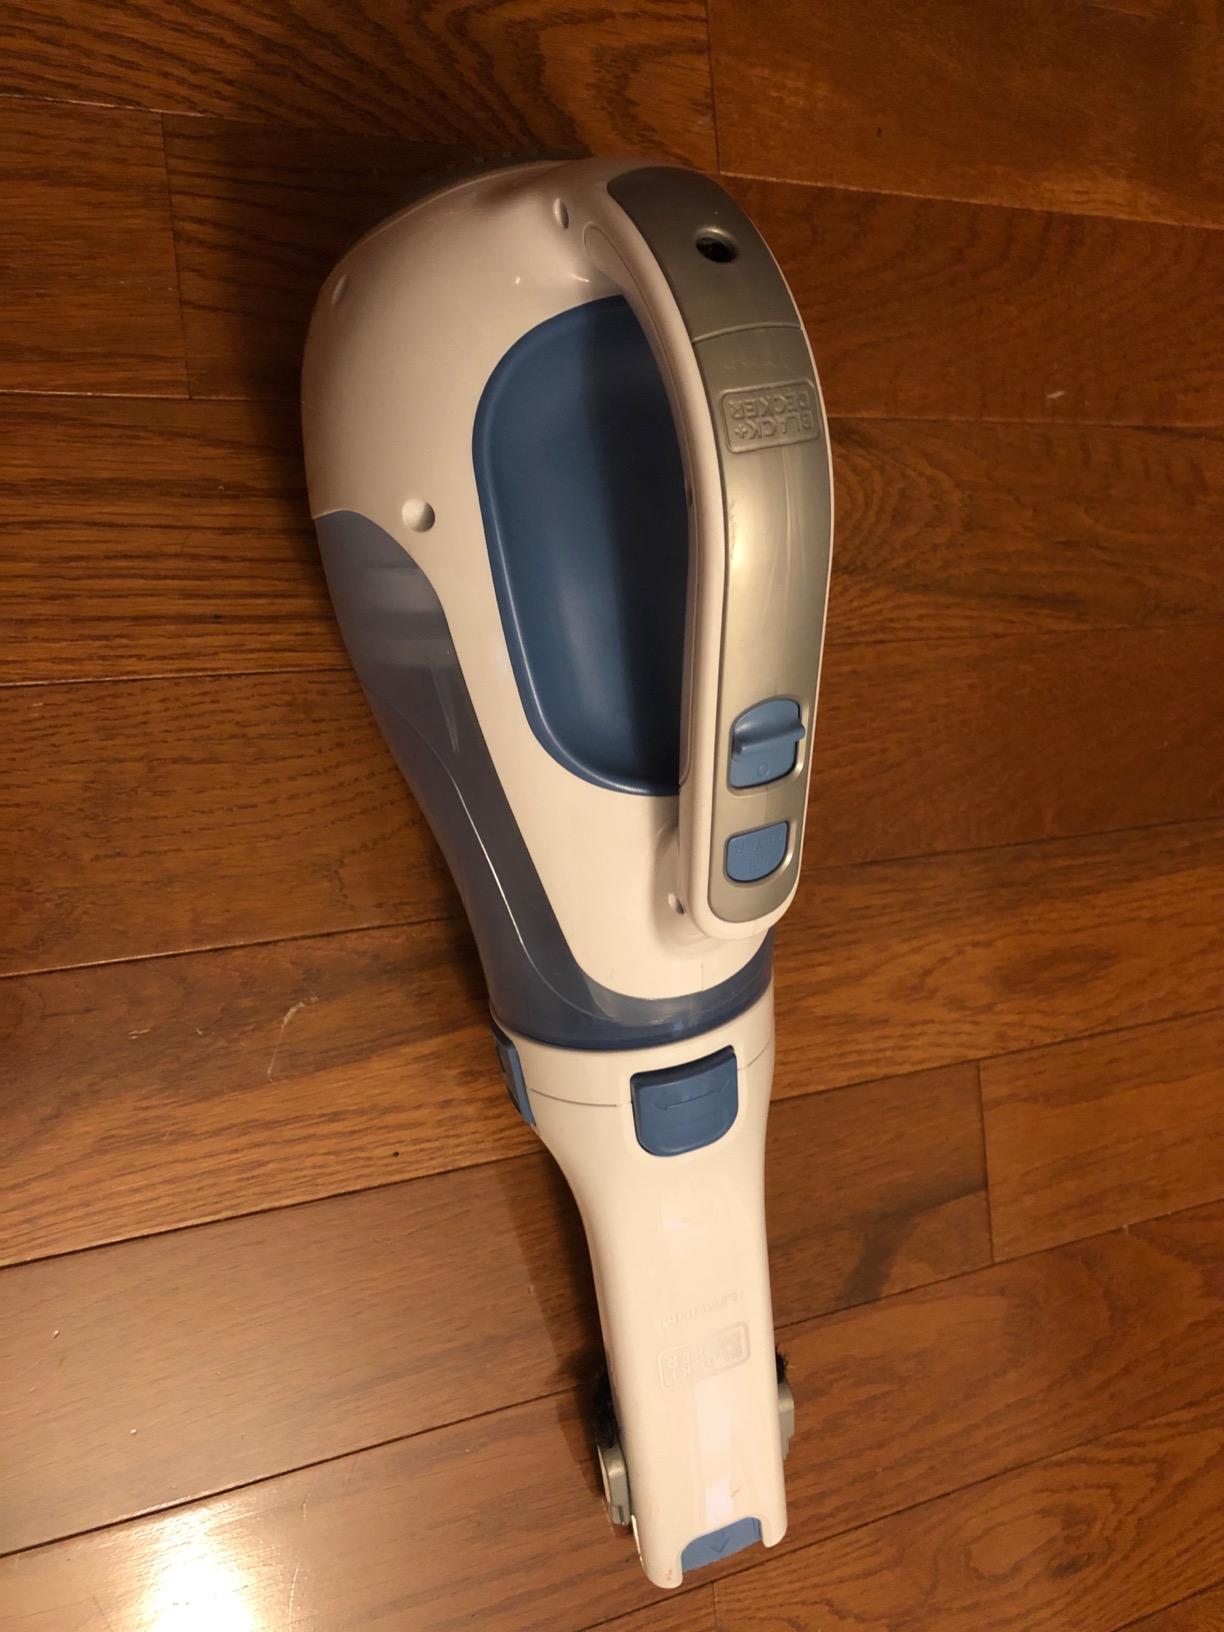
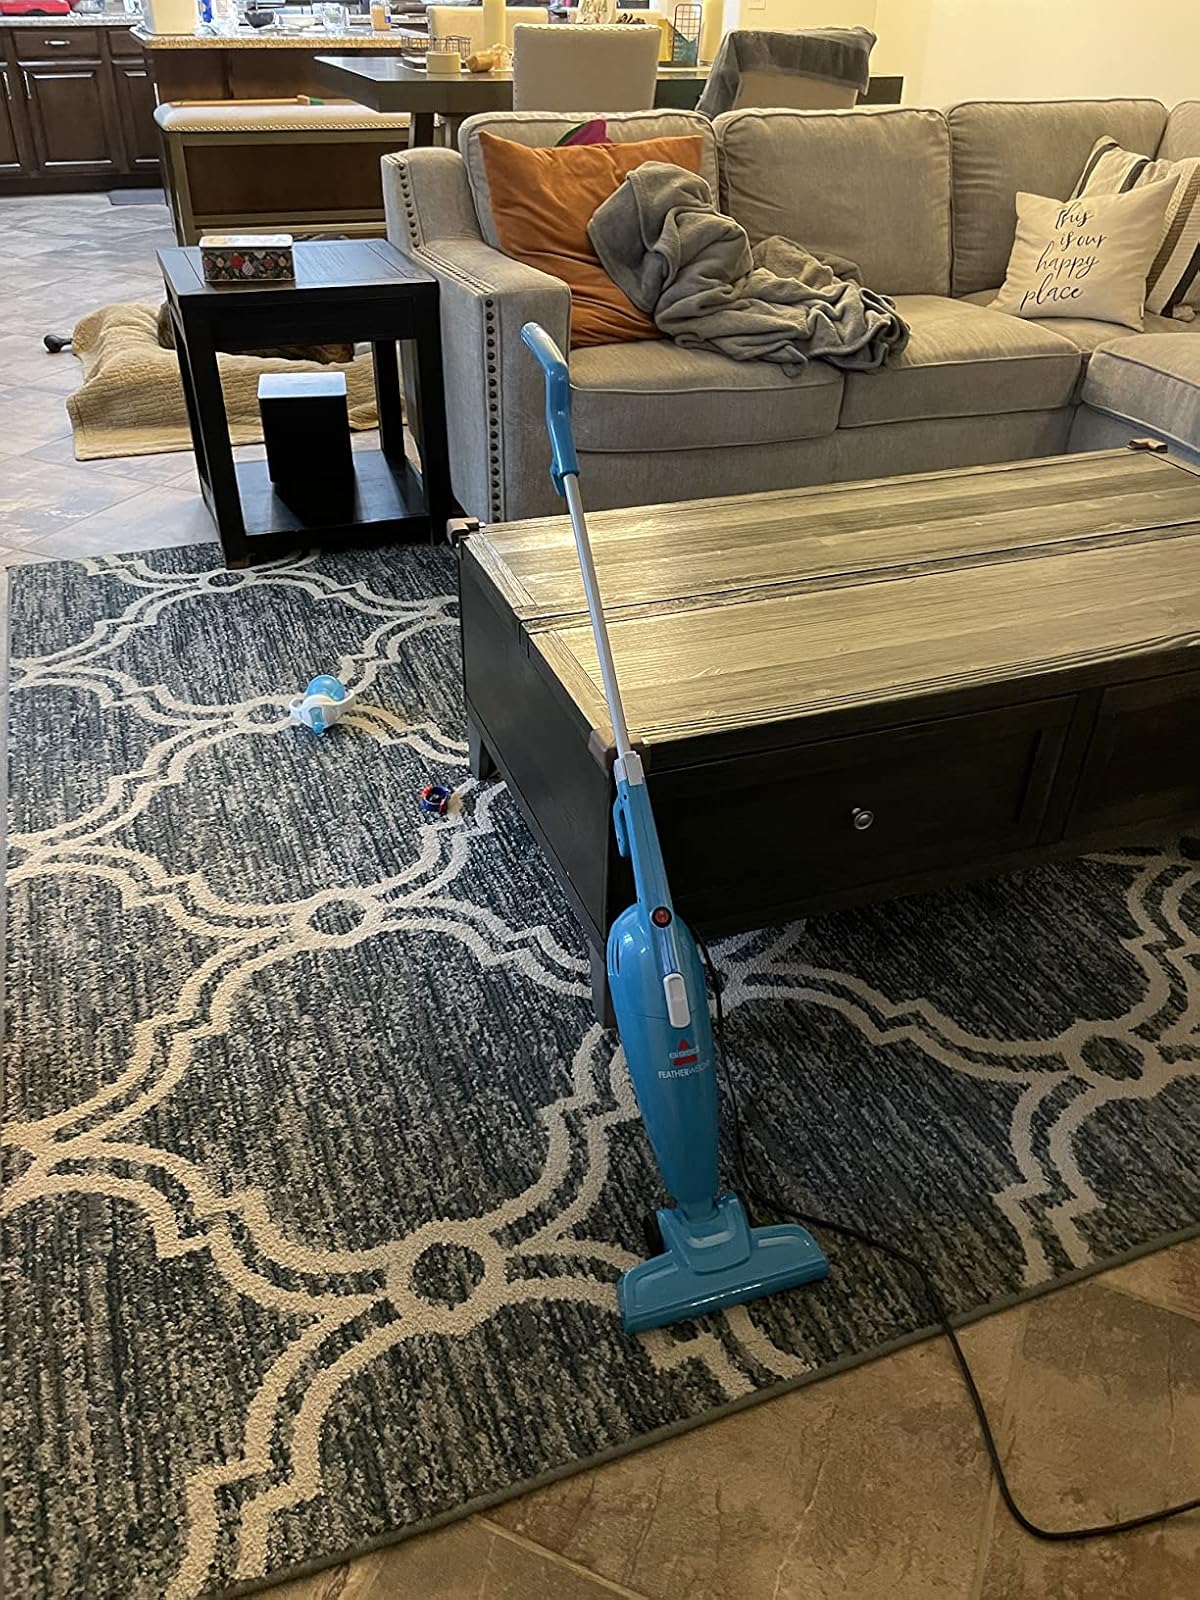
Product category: items_vacuum
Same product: no